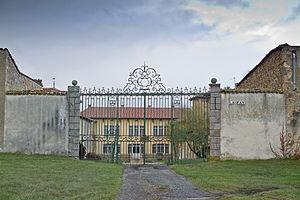
Château de la Fay, (Inscrit, 1982) This building is indexed in the Base Mérimée, a database of architectural heritage maintained by the French Ministry of Culture,
Cet article recense les monuments historiques situés dans le département du Rhône, en France, mais hors de la métropole de Lyon ou de la commune de Villefranche-sur-Saône. Ces deux zones comportant un grand nombre de monuments classés ou inscrits, deux pages spécifiques leur sont dédiées : Liste des monuments historiques de la métropole de Lyon et Liste des monuments historiques de Villefranche-sur-Saône.
Larajasse est une commune française située dans le département du Rhône, en région Auvergne-Rhône-Alpes. Une des particularités de cette commune est qu'elle est constituée de trois villages bien distincts : L'Aubépin et Lamure à 820 m d’altitude et Larajasse à 690 m d’altitude en moyenne.